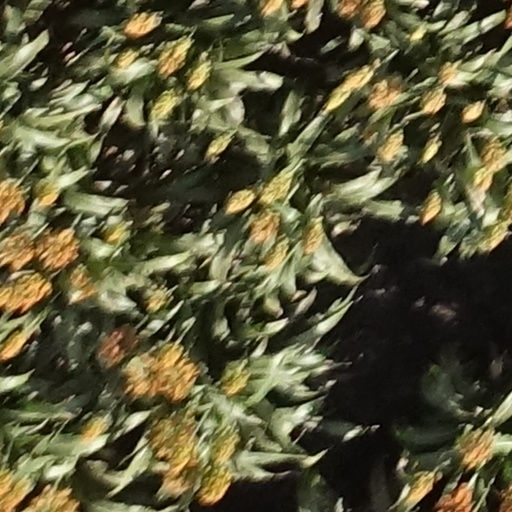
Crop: sorghum